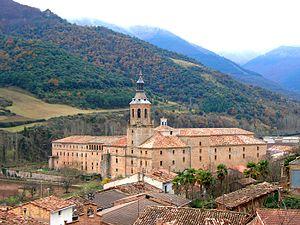
Cet article recense les sites inscrits au patrimoine mondial en Espagne.